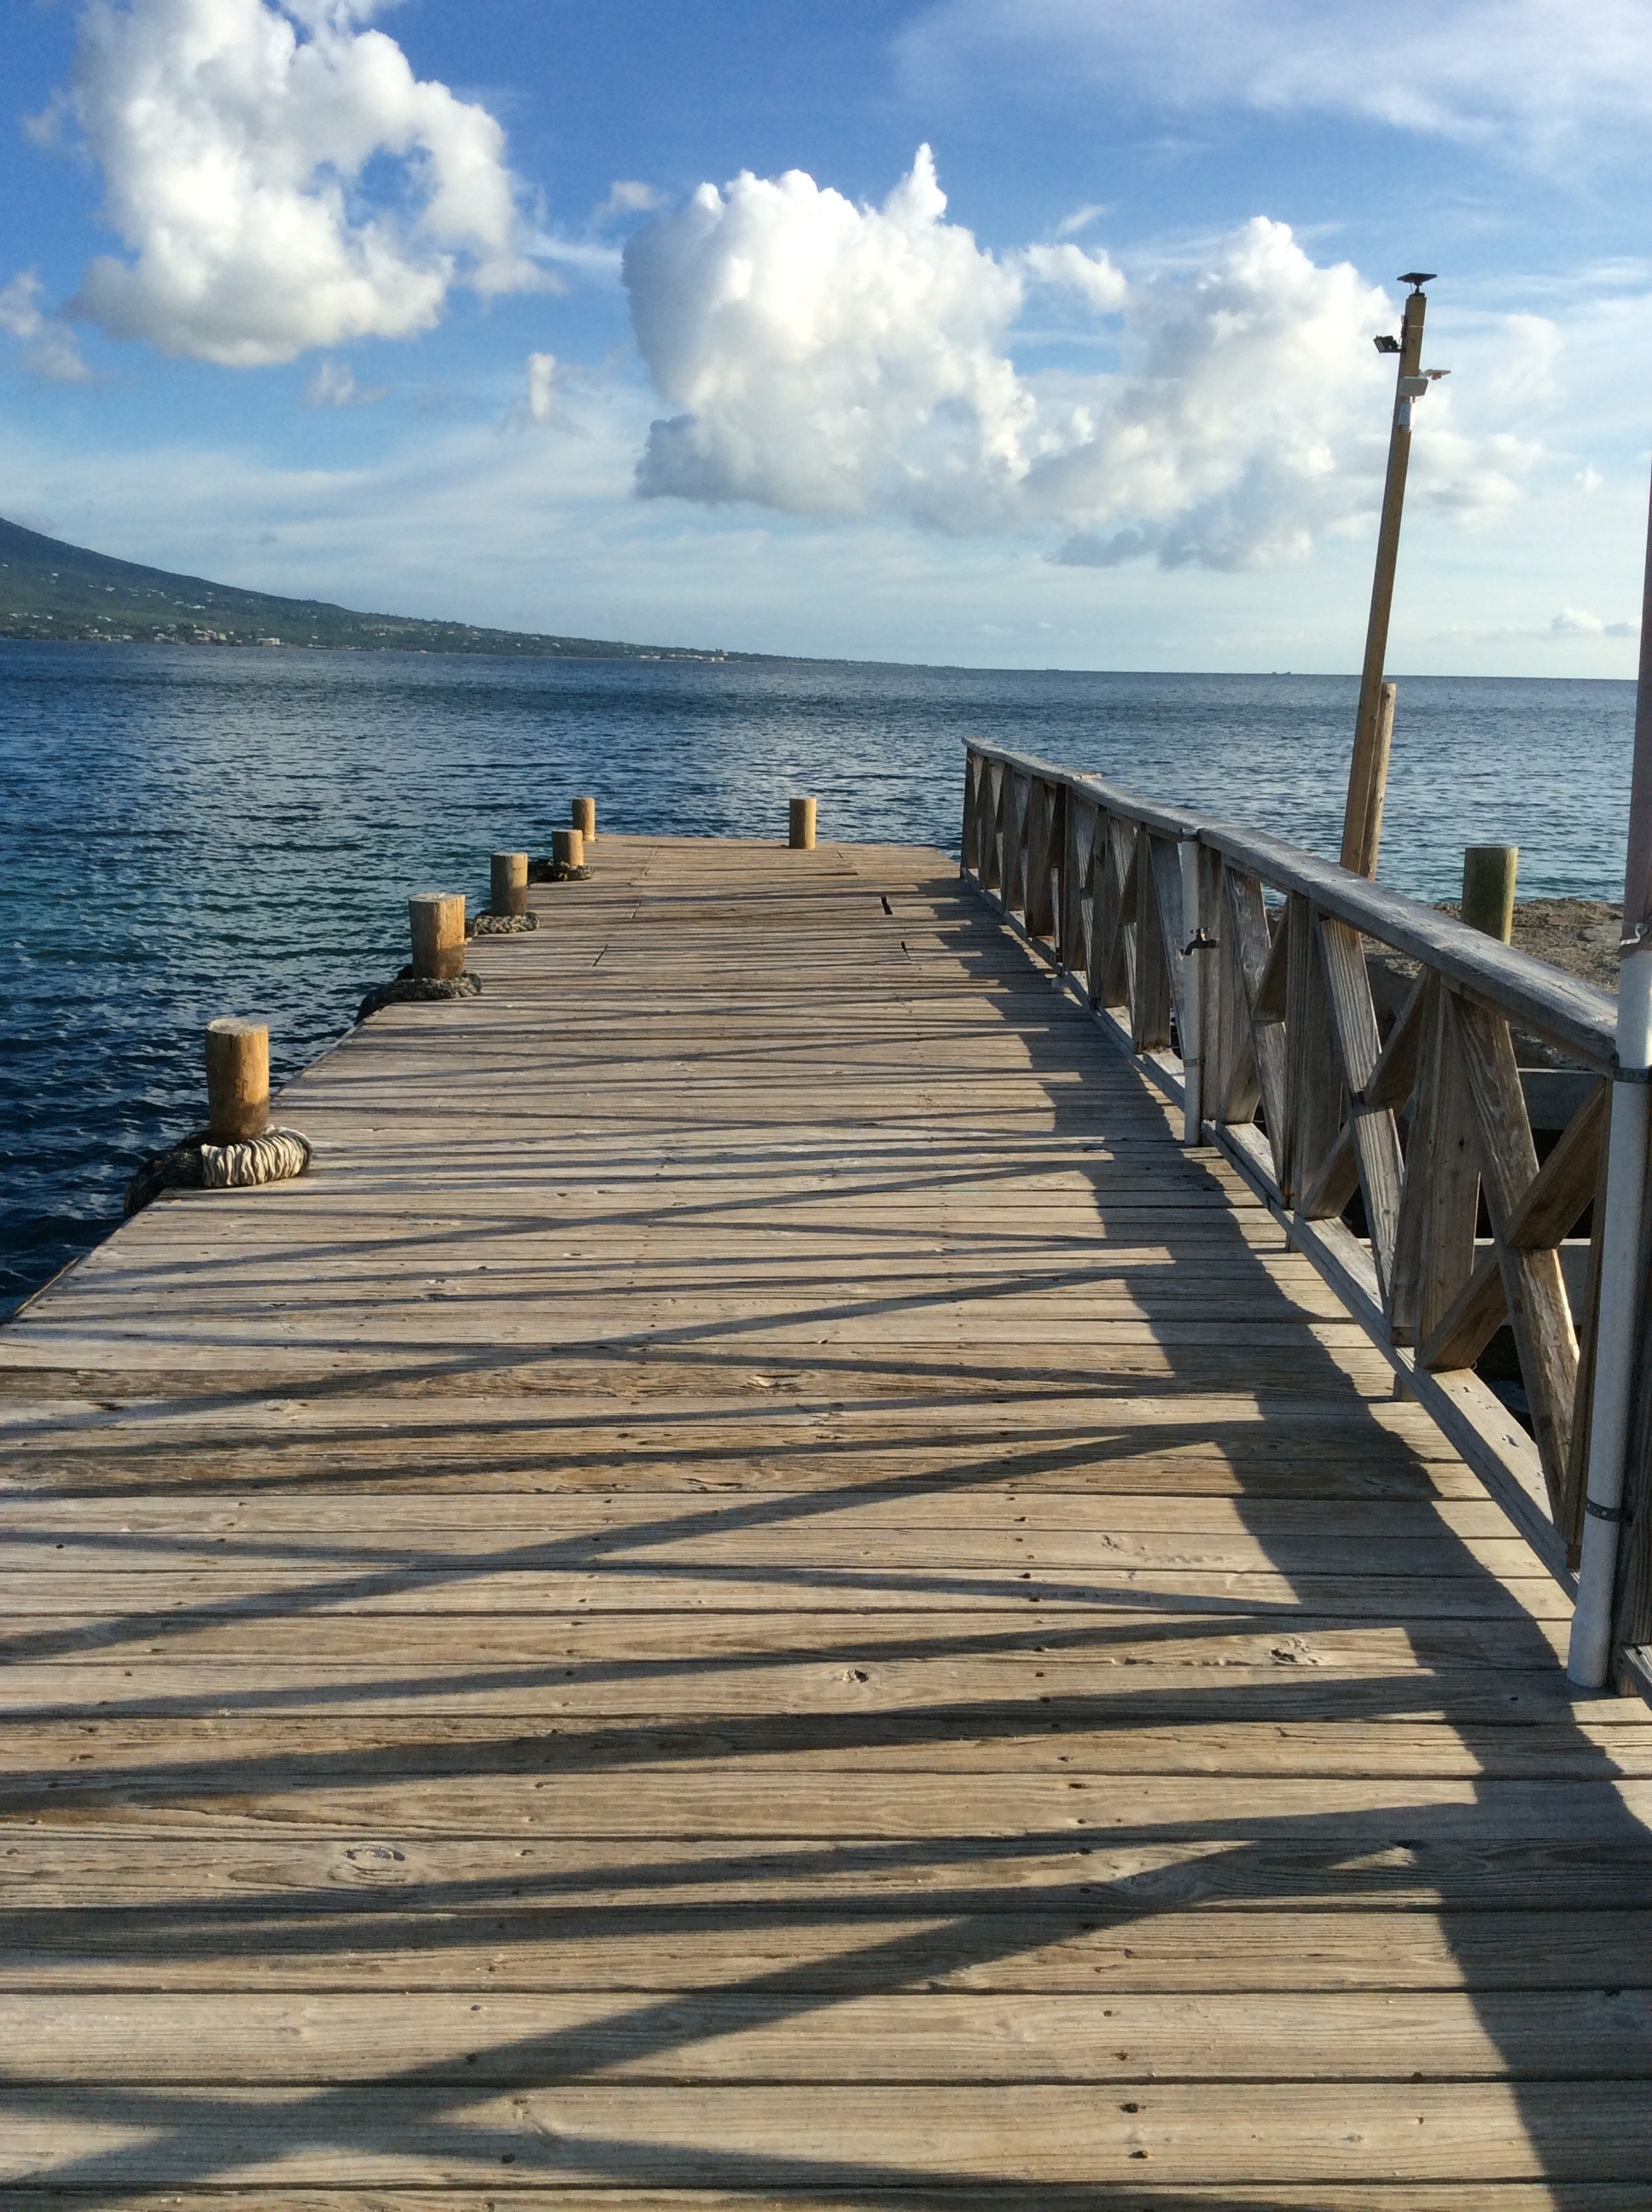
beach, sea, coast, ocean, dock, boardwalk, wood, shore, pier, walkway, vacation, bay, breakwater